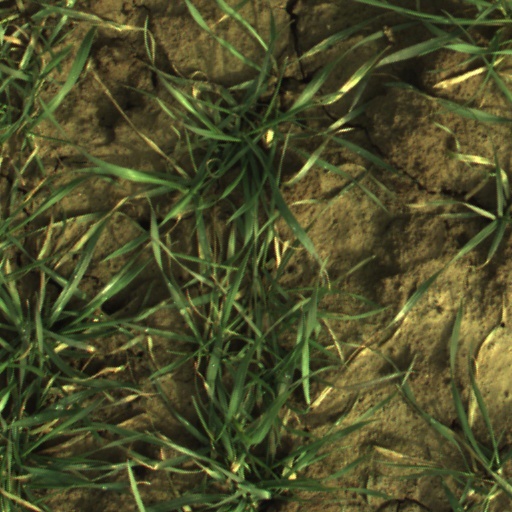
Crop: wheat